The Fighting Roosevelts

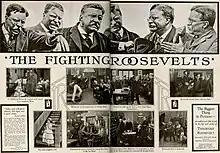
An advertisement for the film.

The Fighting Roosevelts is a 1919 biographical film about Theodore Roosevelt. It is not known whether the film currently survives.